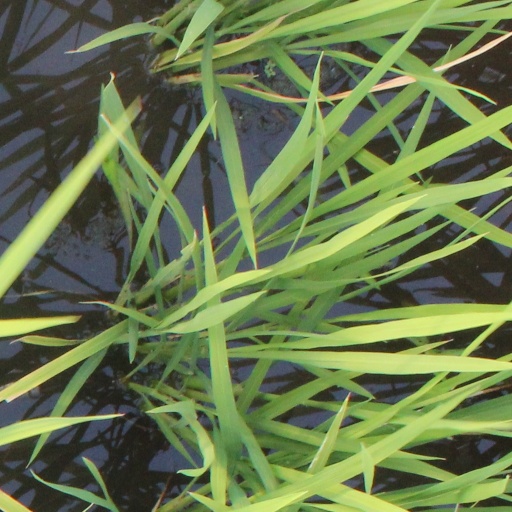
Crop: rice